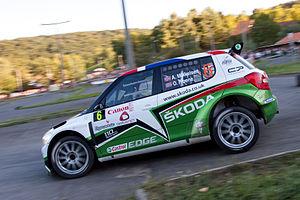
L'Intercontinental Rally Challenge est un championnat de rallye automobile organisé par Eurosport Events.
Le Rallye Mecsek de Hongrie est une épreuve de rallye hongroise se déroulant sur asphalte annuellement dans le massif collinéen du Mecsek, au sud-ouest du pays en Transdanubie.